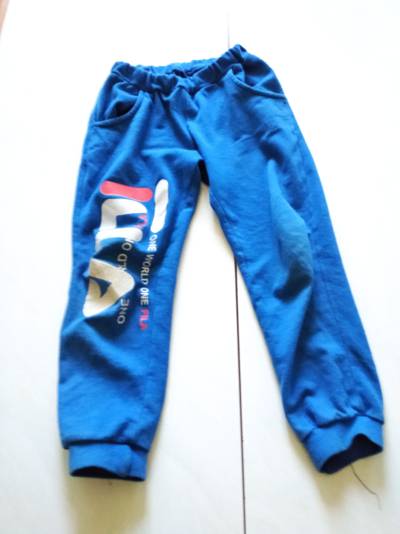
Waste category: clothes